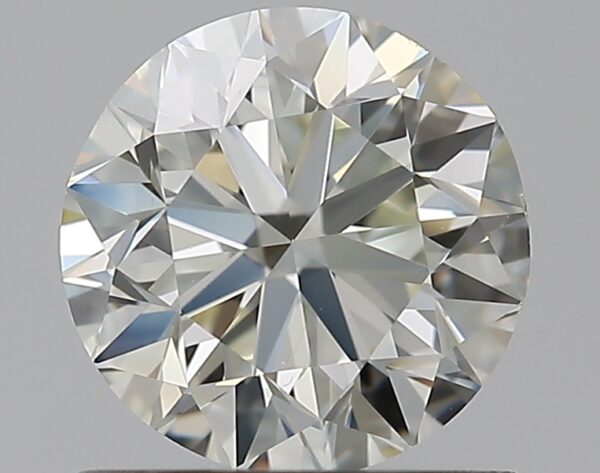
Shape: round
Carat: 0.8
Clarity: VS2
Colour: L
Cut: VG
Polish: EX
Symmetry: VG
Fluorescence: N
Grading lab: GIA
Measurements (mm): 5.79 x 5.85 x 3.7